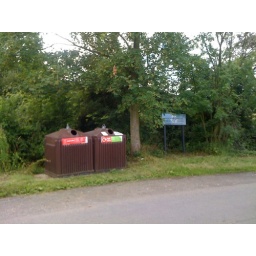
This was spotted while I was on bike during the weekend. It was in the middle of nowhere.